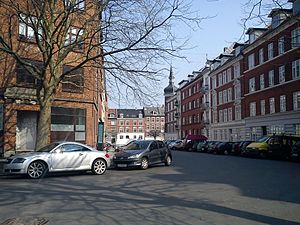
Falstersgade
Falstersgade
Falstersgade i Aarhus er anlagt i 1894 og navngivet i 1897.